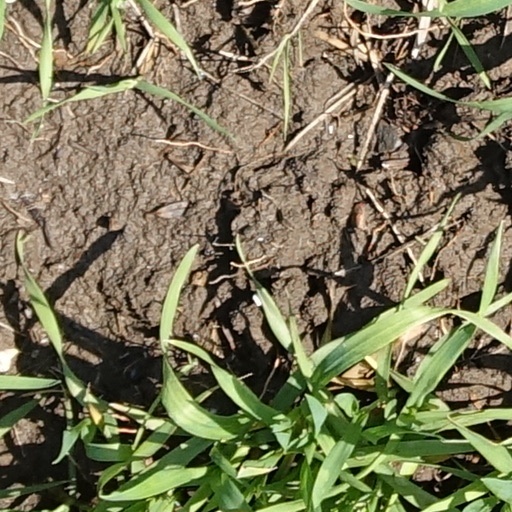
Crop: wheat